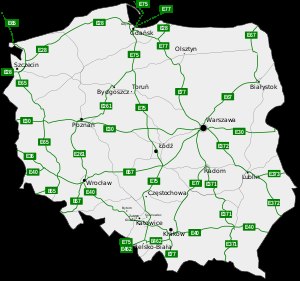
Europavejsrute / Nord-sydgående referencevejsruter
Europavejsruter i Polen
En europavejsrute eller europarute er en hovedfærdselsåre i henhold til europæisk overenskomst under FNs økonomiske kommission for Europa.